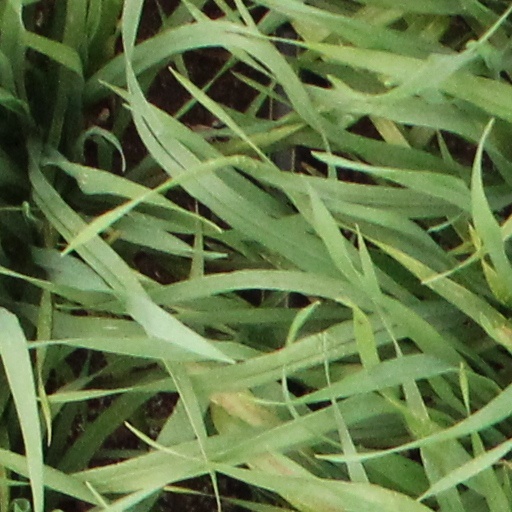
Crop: wheat